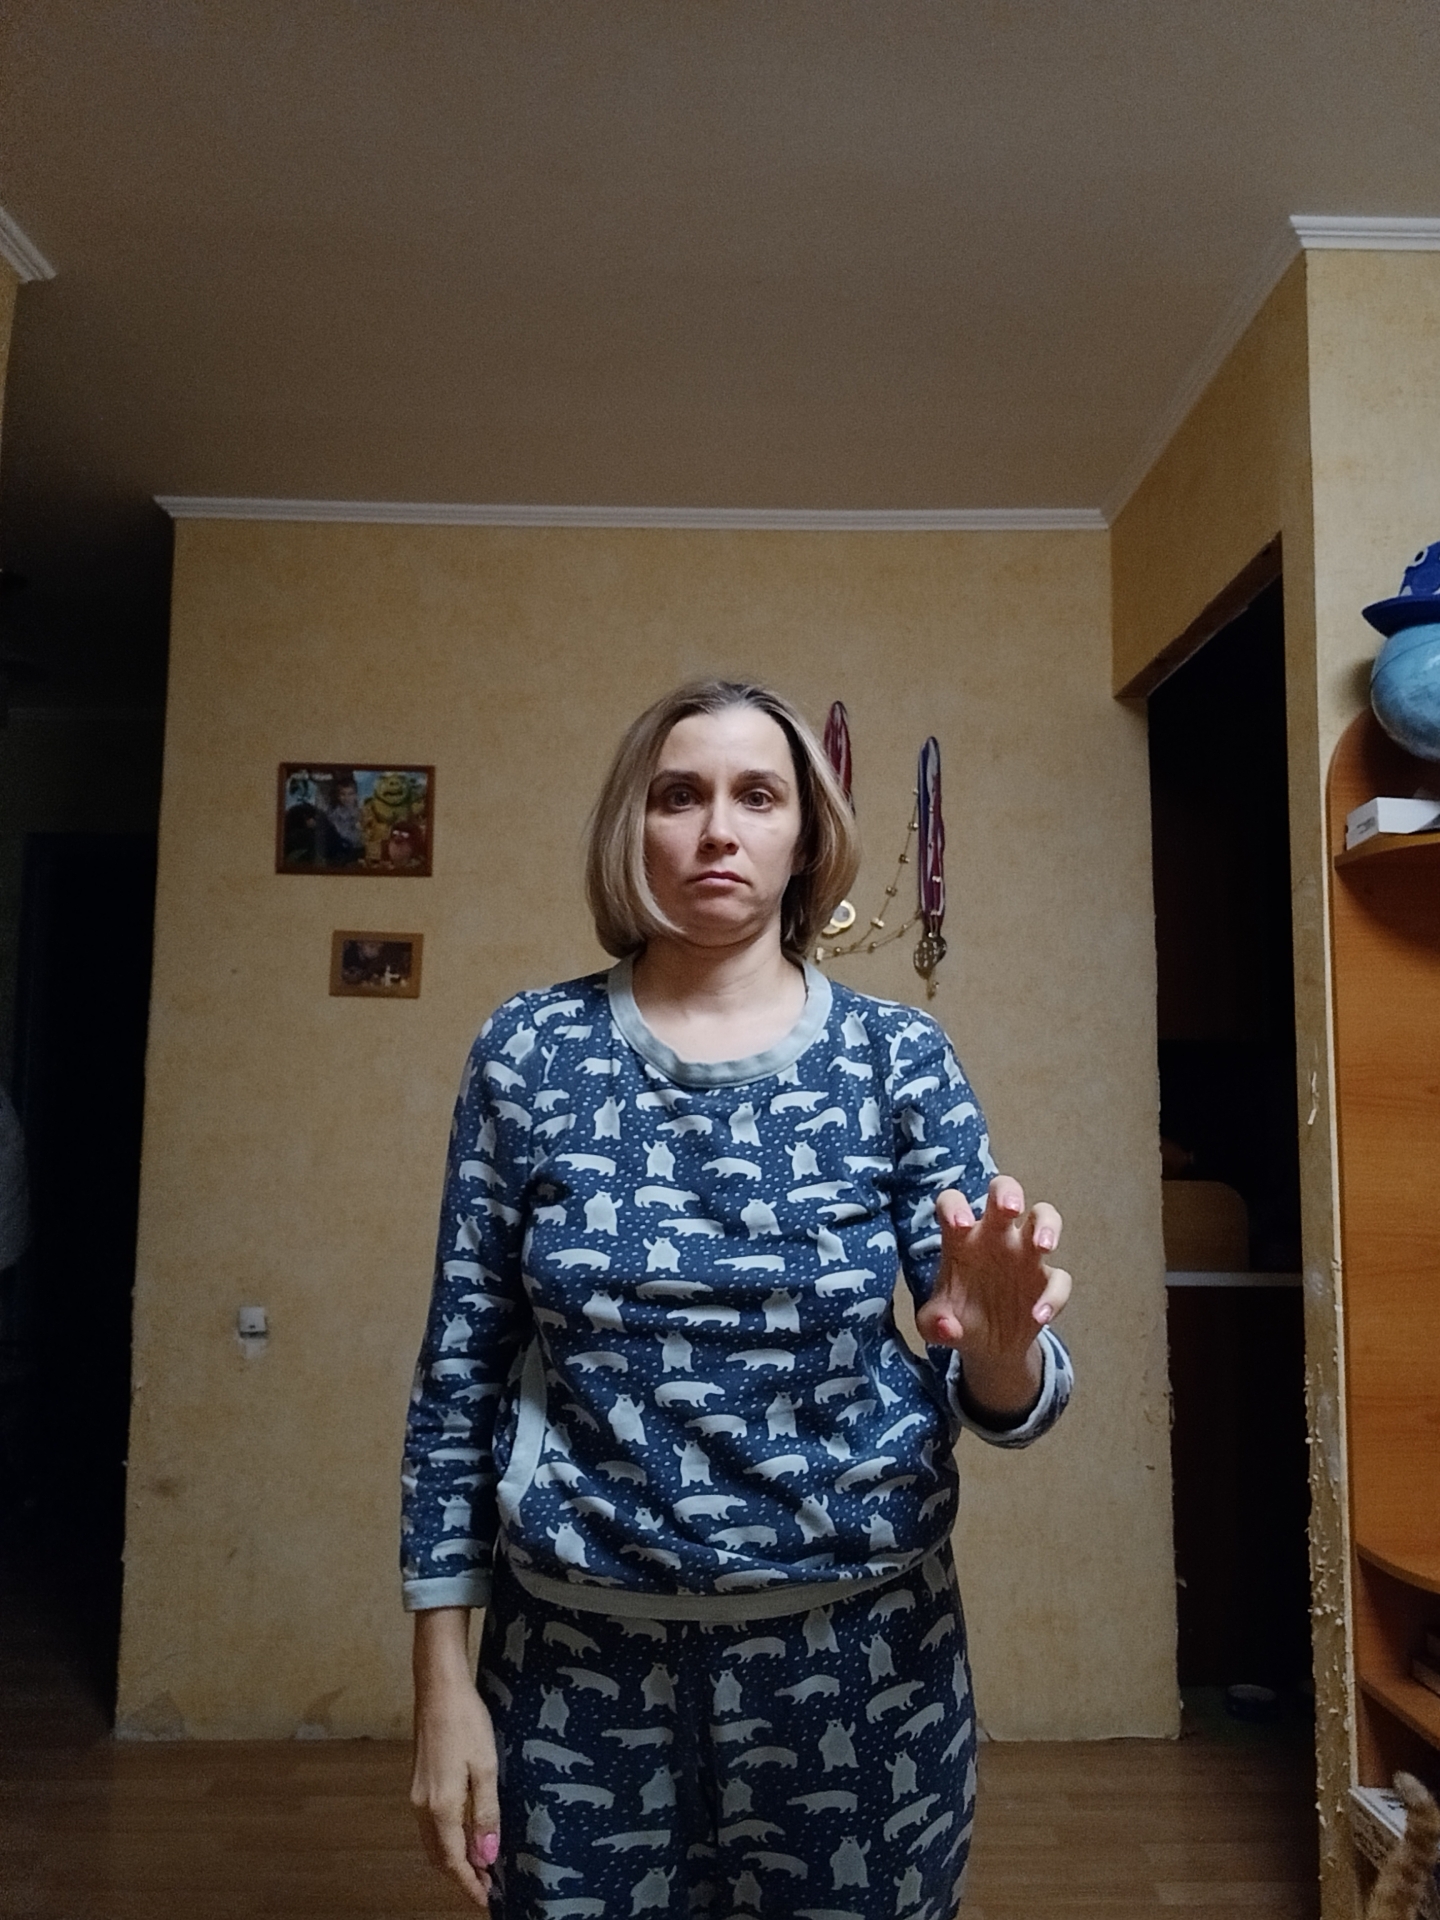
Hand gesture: grabbing